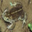
Label: frog